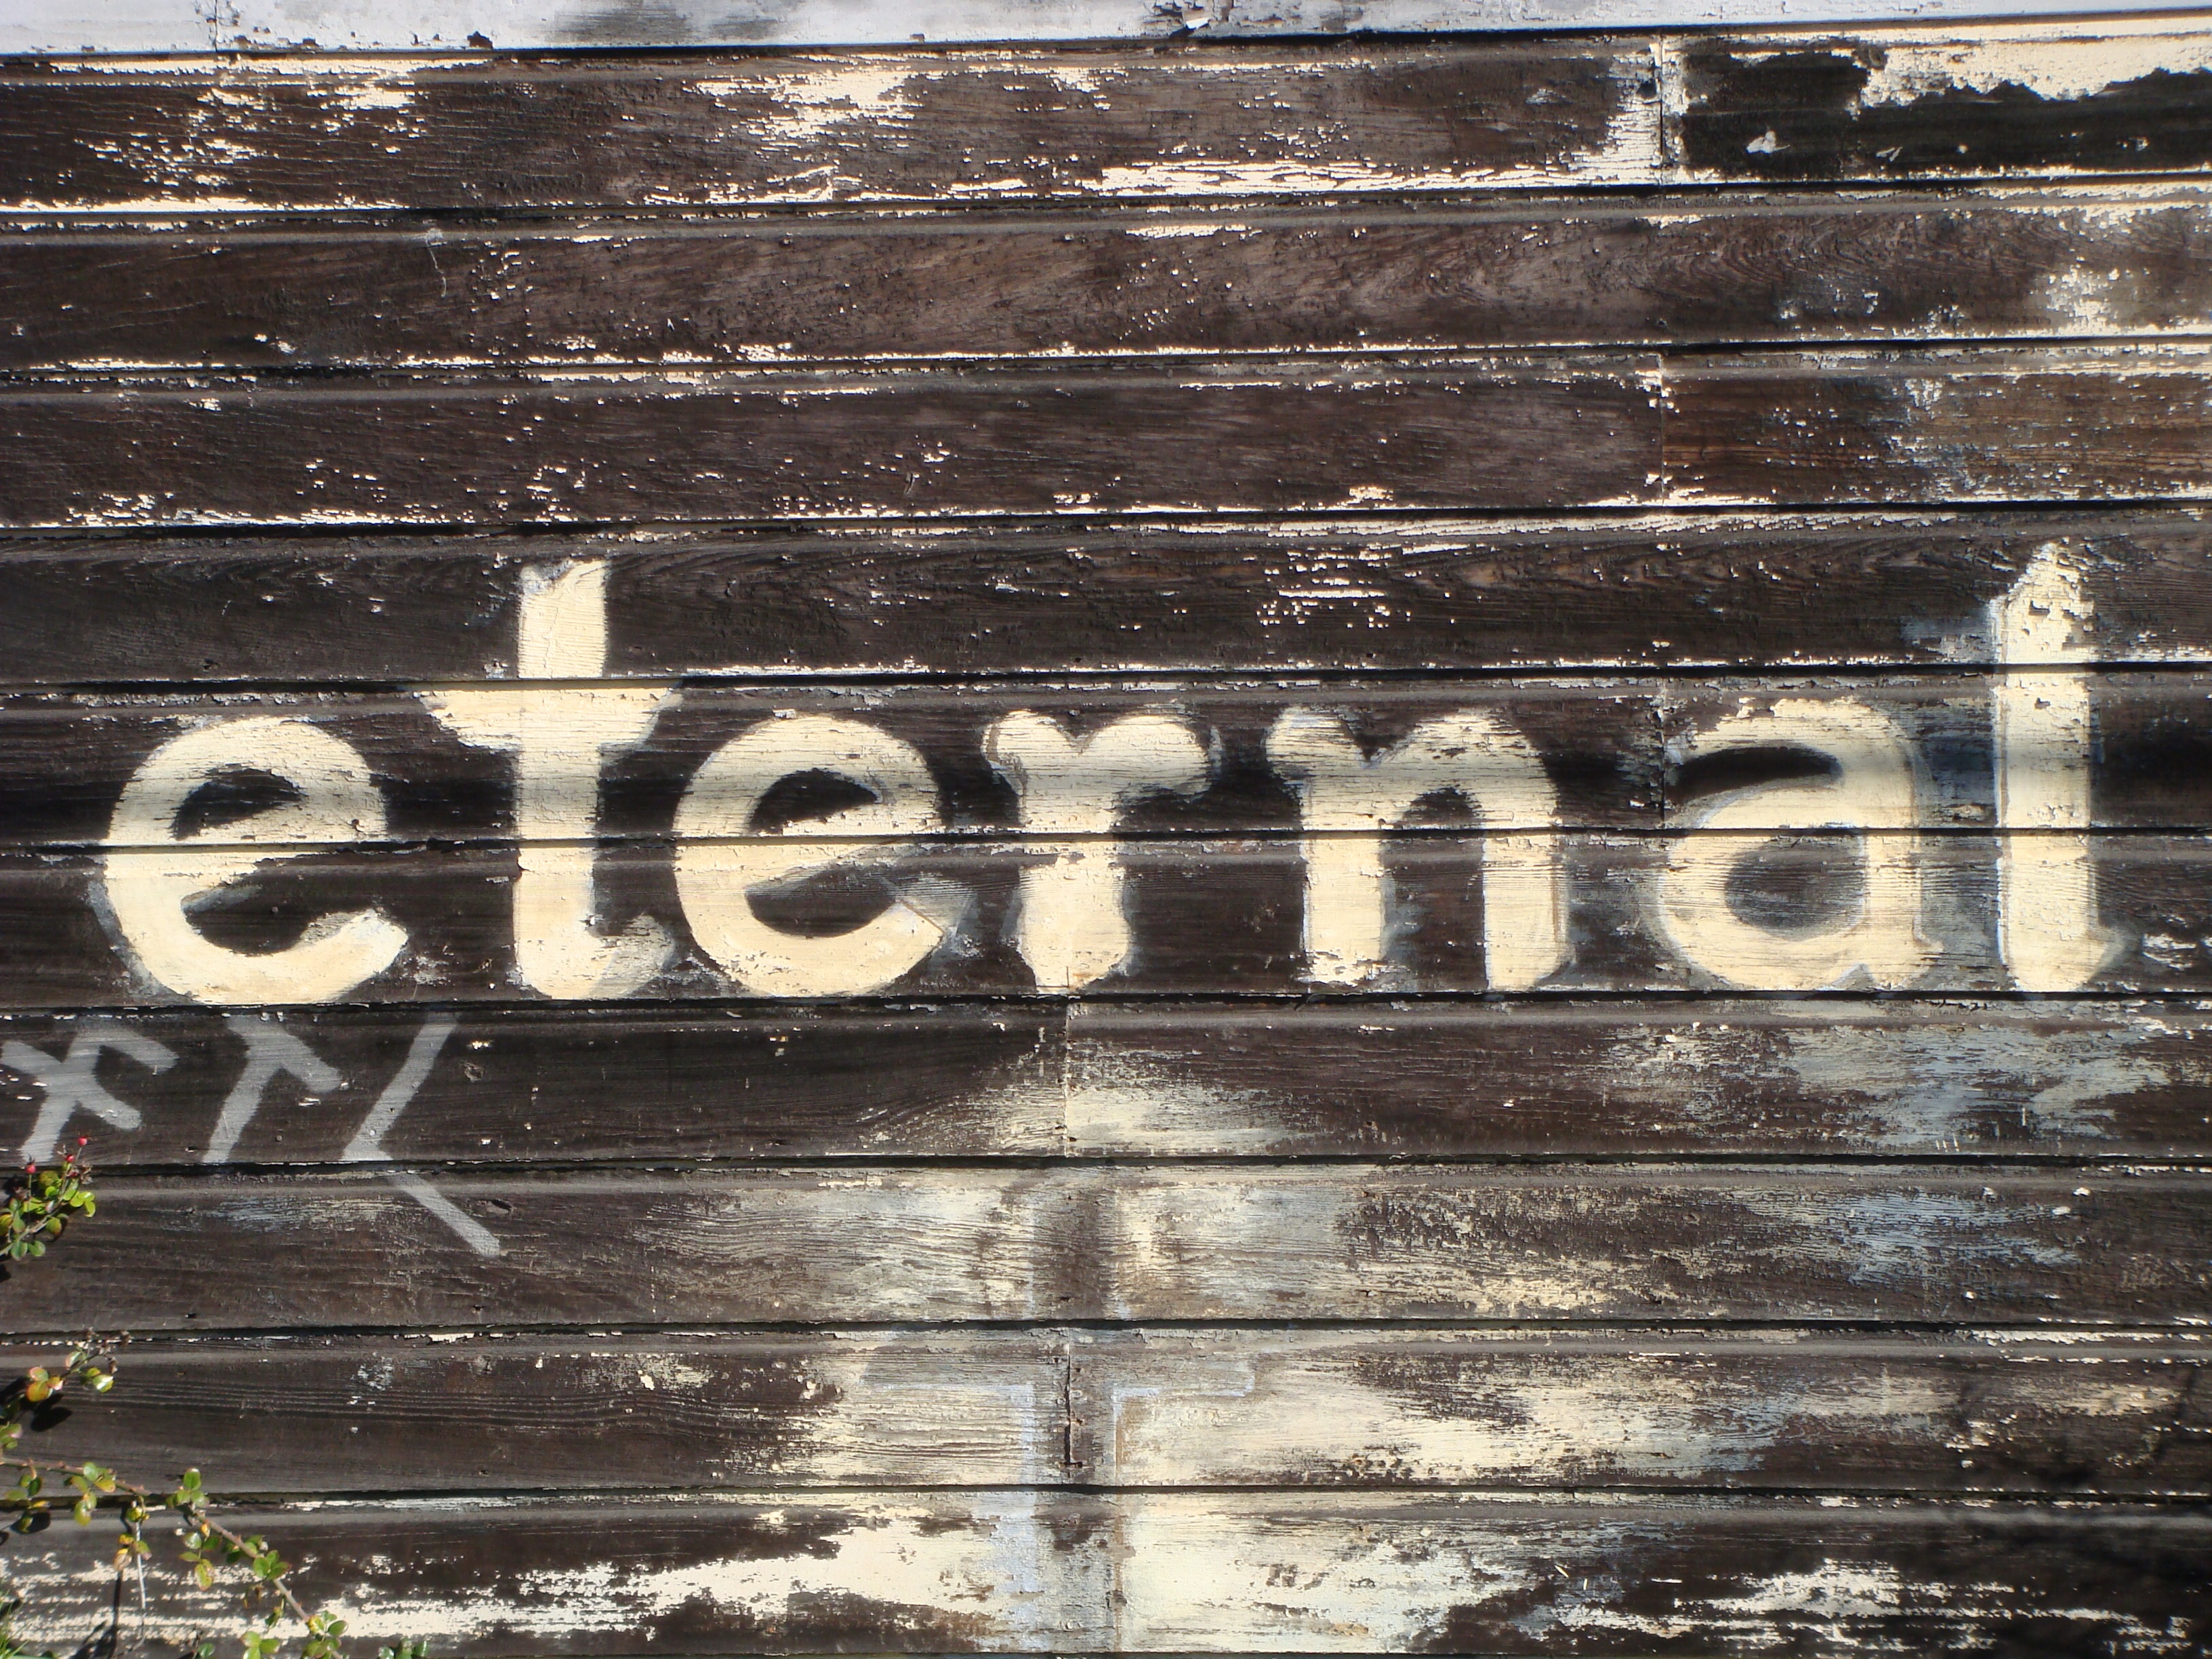
wood, texture, number, old, wall, sign, font, background, text, faded, eternal